Lily Tomlin

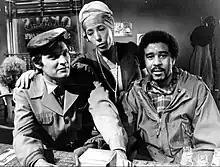
Alan Alda, Tomlin and Richard Pryor in "Lily" (1973)

Tomlin has received numerous accolades throughout her career, including seven Emmy Awards, two Tony Awards and a Grammy Award, in addition to a nomination for an Academy Award.